Julius Bauschinger

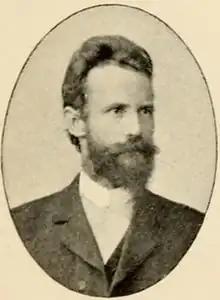

Julius Bauschinger (January 28, 1860 – January 21, 1934) was a German astronomer.